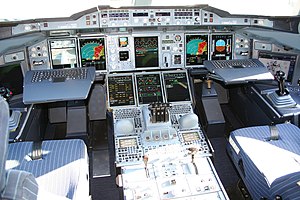
Fly-by-wire
Airbus A380 styres efter Fly-by-wire
Cockpittet i en Airbus A380
Fly-by-wire er et udtryk for, at et fly er udstyret med et elektronisk styresystem til bevægelse af kontrolfladerne, i modsætning til det klassiske hydraulisk eller mekanisk opererede system. Udtrykket er engelsk og kan tilnærmelsesvist oversættes til flyvning via ledninger.